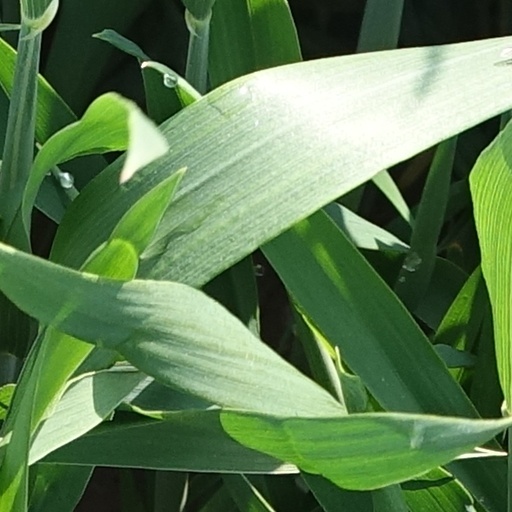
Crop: wheat